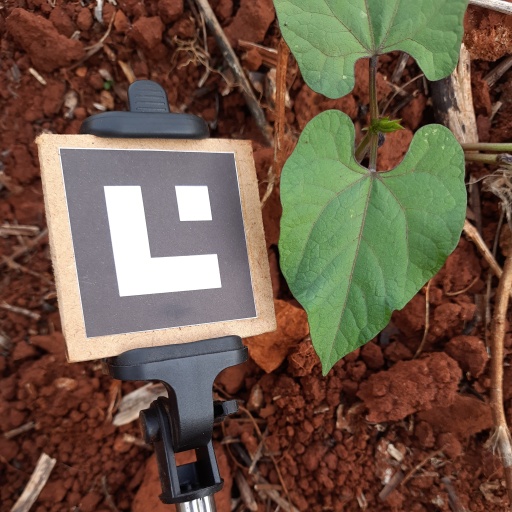
Observations: wavy surface, no eating holes, under cloudy sky